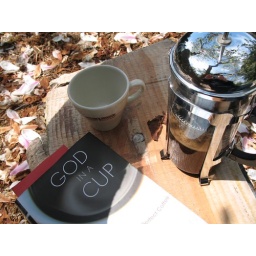
Took a day off after conference, an amazing read almost finished the book in a day. Under my Magnolia tree